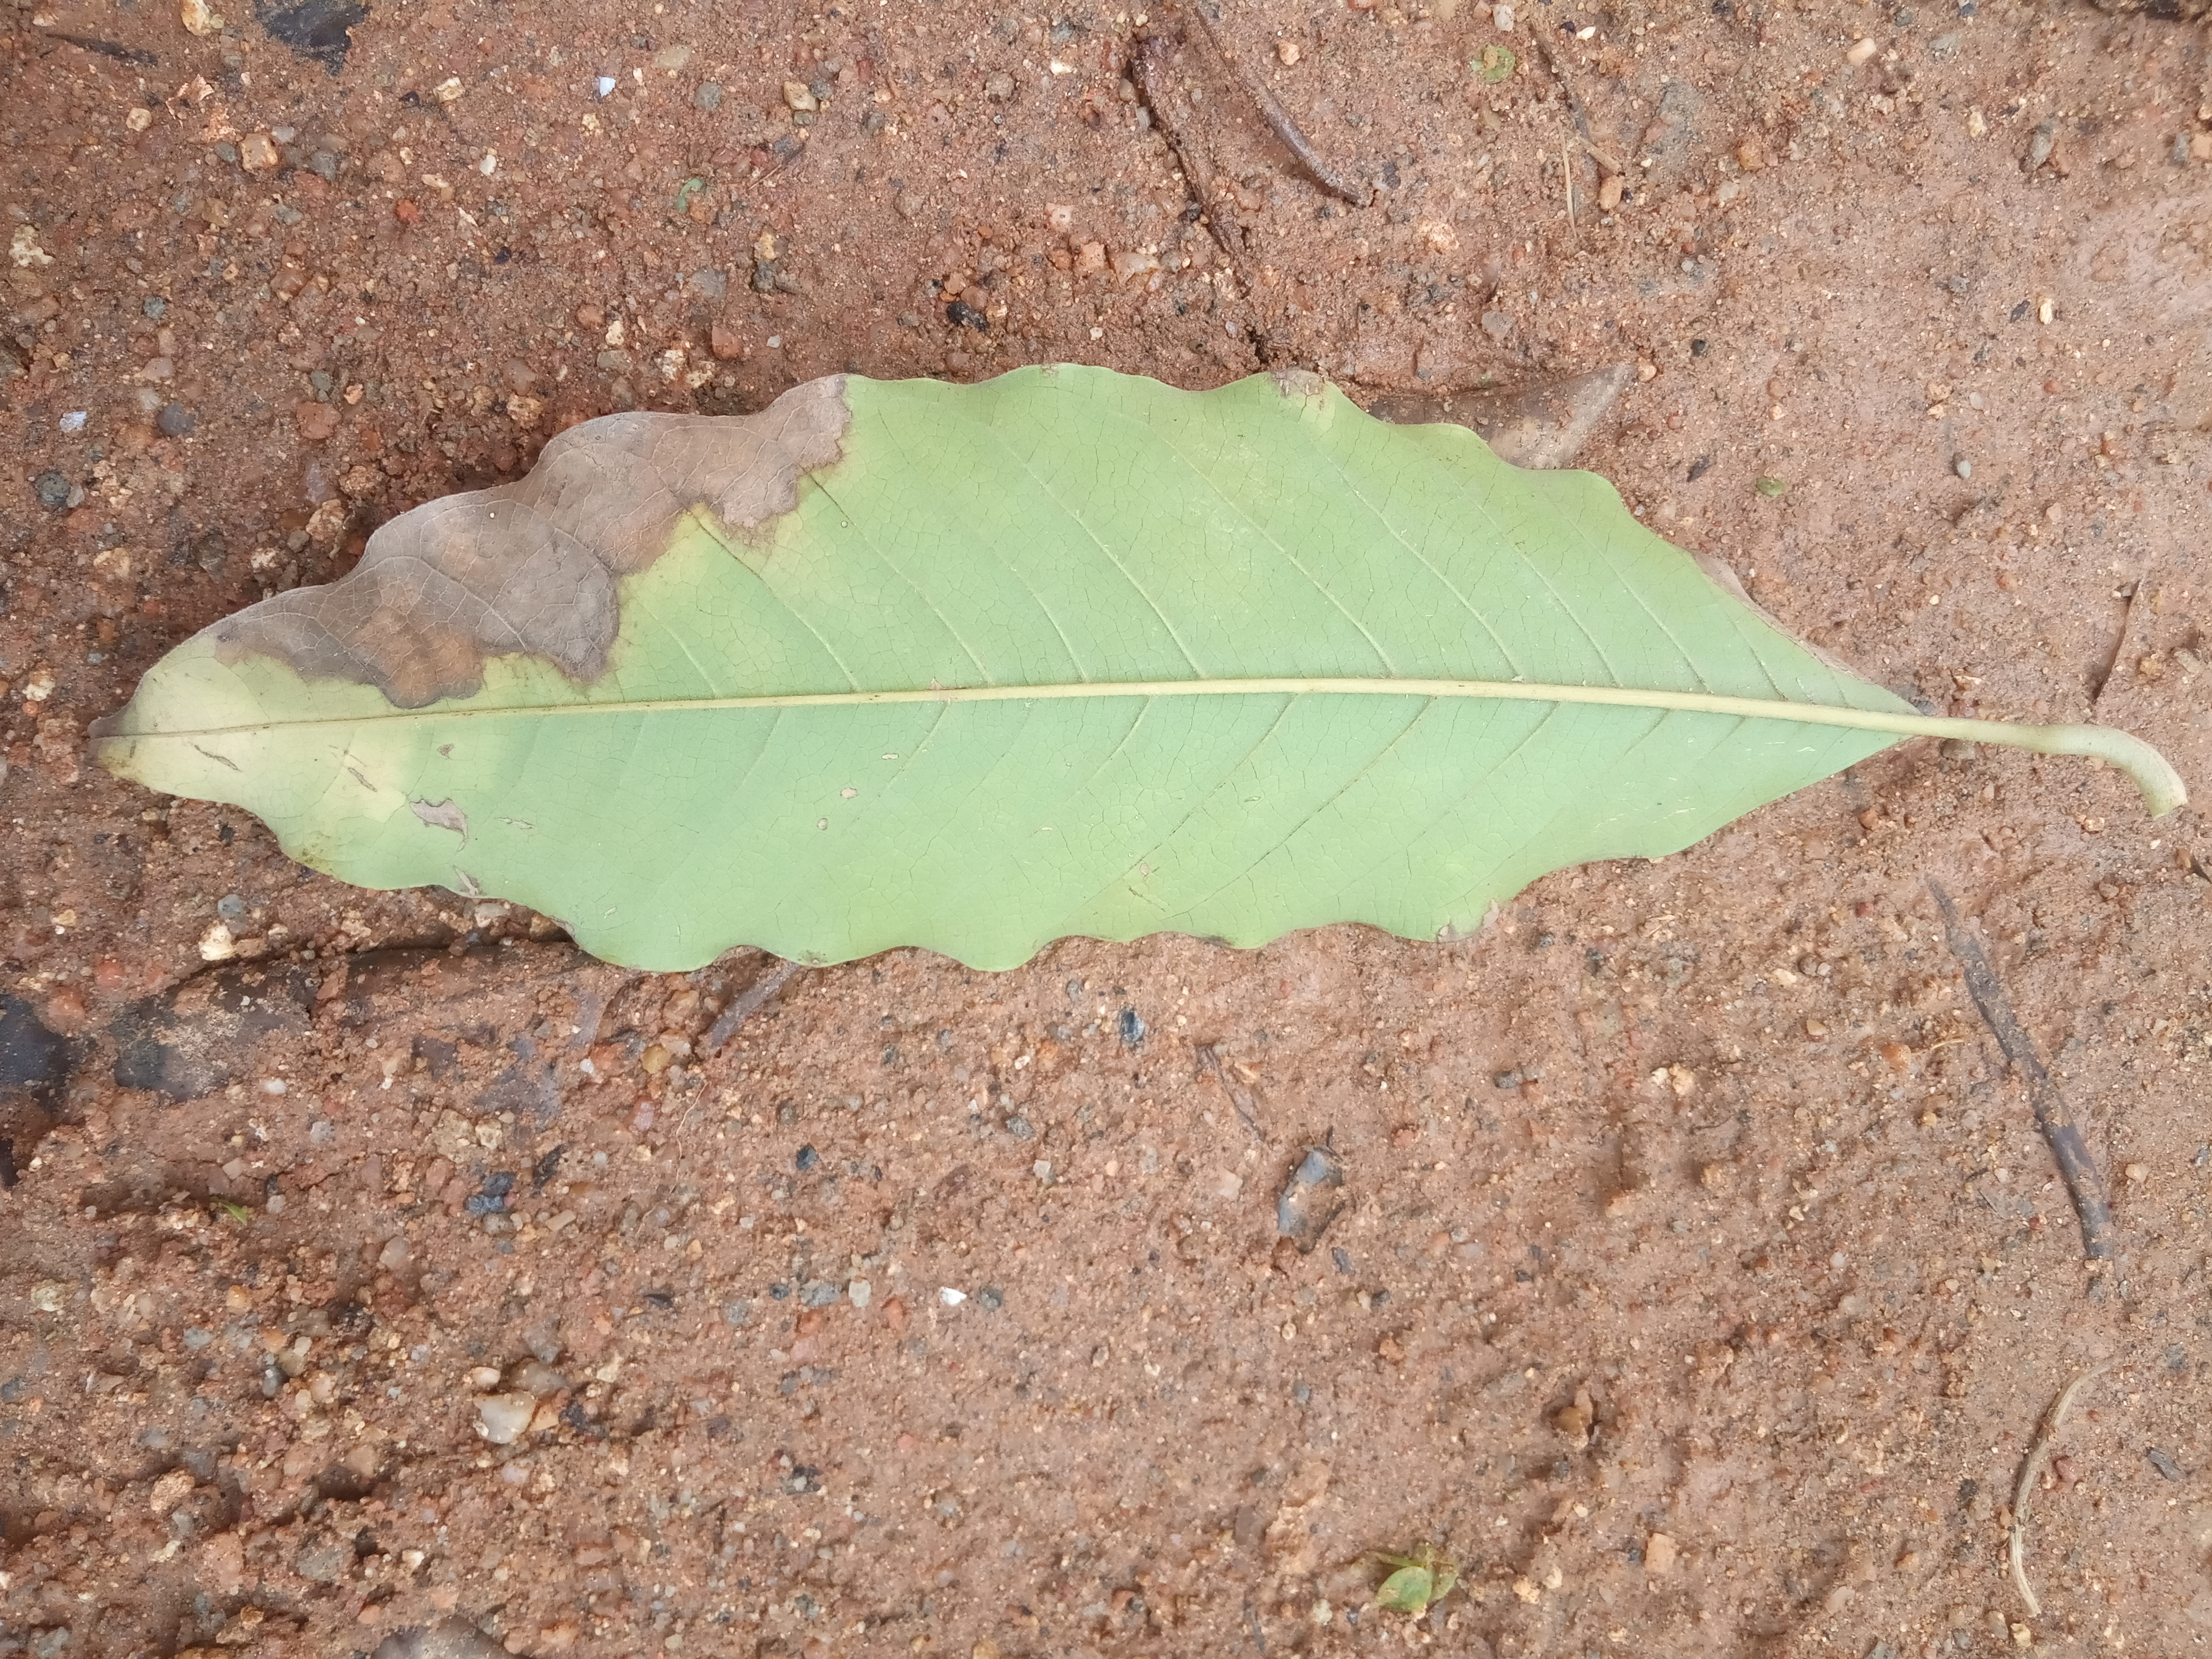
Plant: Coffee